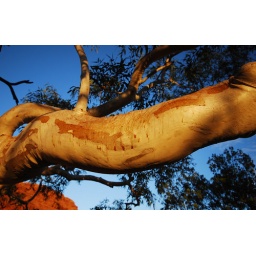
another of the local trees in kings canyon at sunrise, which gives it the warm colours